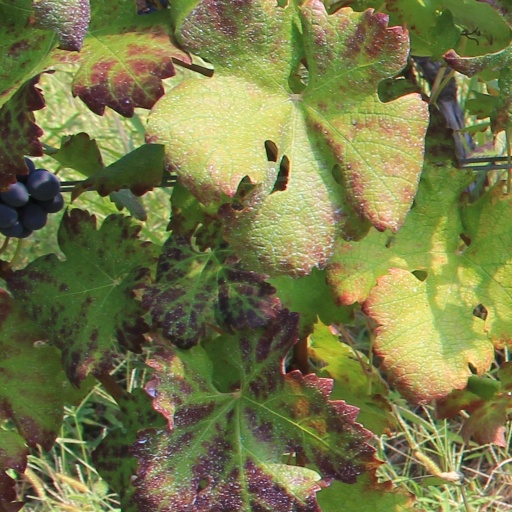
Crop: grape